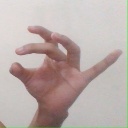
अक्षर: ओ